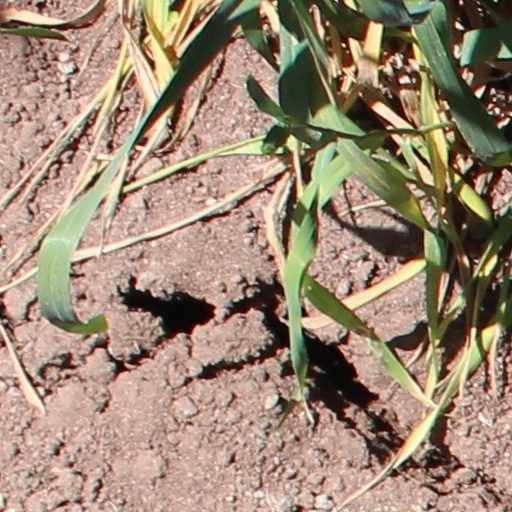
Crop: wheat